Anders Anundsen

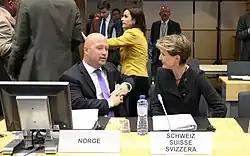
Minister Anundsen with Simonetta Sommaruga.

On 16 October 2013, Anundsen was appointed Minister of Justice in the new government of Erna Solberg. Having won much acclaim for his committee work in parliament, Anundsen was considered one of his party's strongest candidates for a cabinet position prior to the official appointment. During his time in government, his seat was covered by deputy member Tom E. B. Holthe.